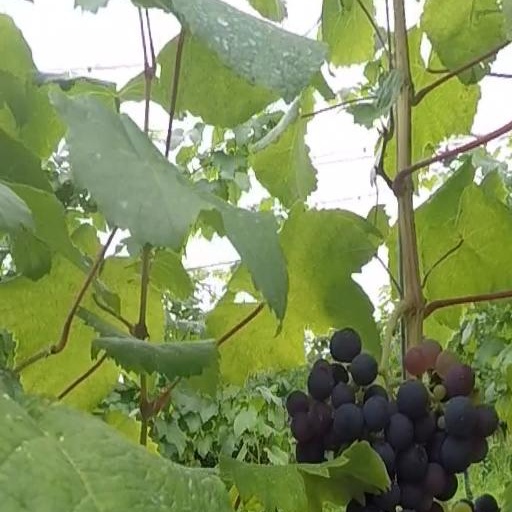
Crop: grape